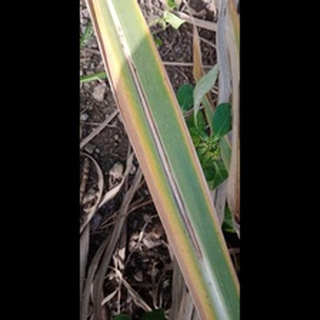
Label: sugarcane_red_rot